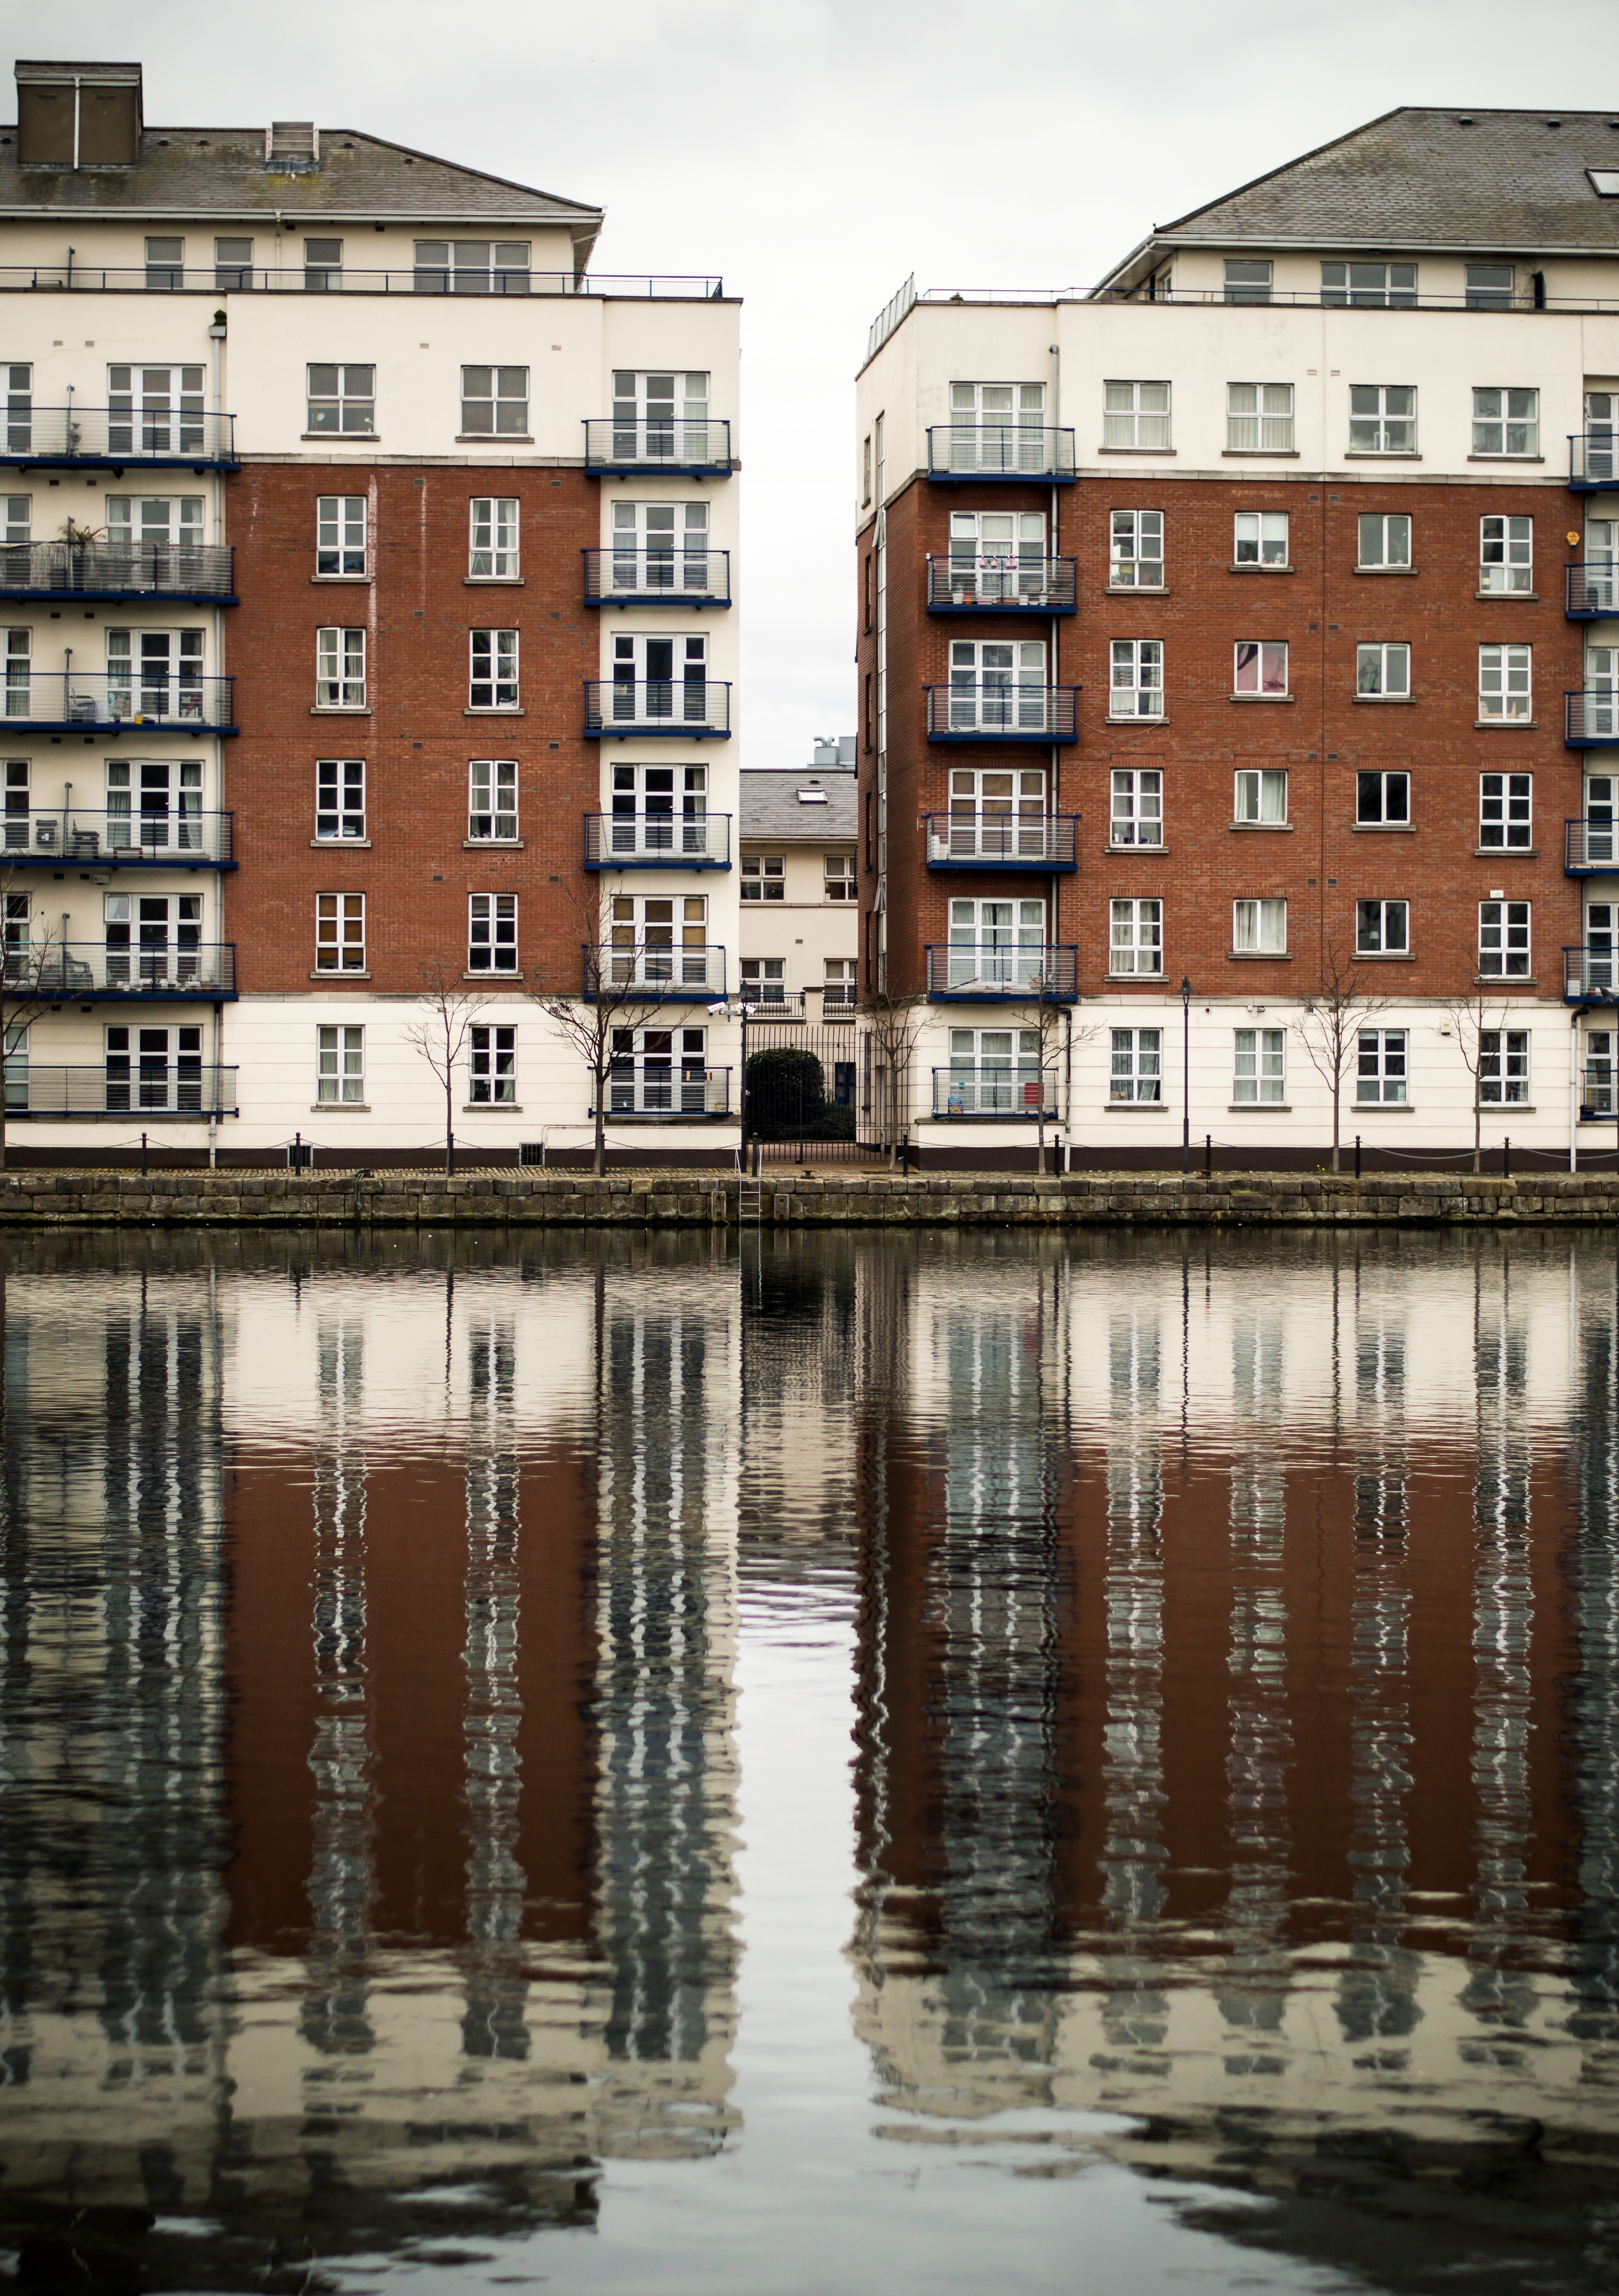
water, architecture, sky, street, house, window, lake, town, perspective, building, city, canal, suburb, construction, reflection, facade, brick, apartment, waterway, tower block, buildings, symmetry, blocks, sorry, metropolis, condominium, neighbourhood, urban area, residential area